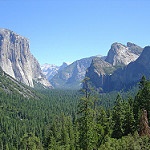
Scene: Outdoor